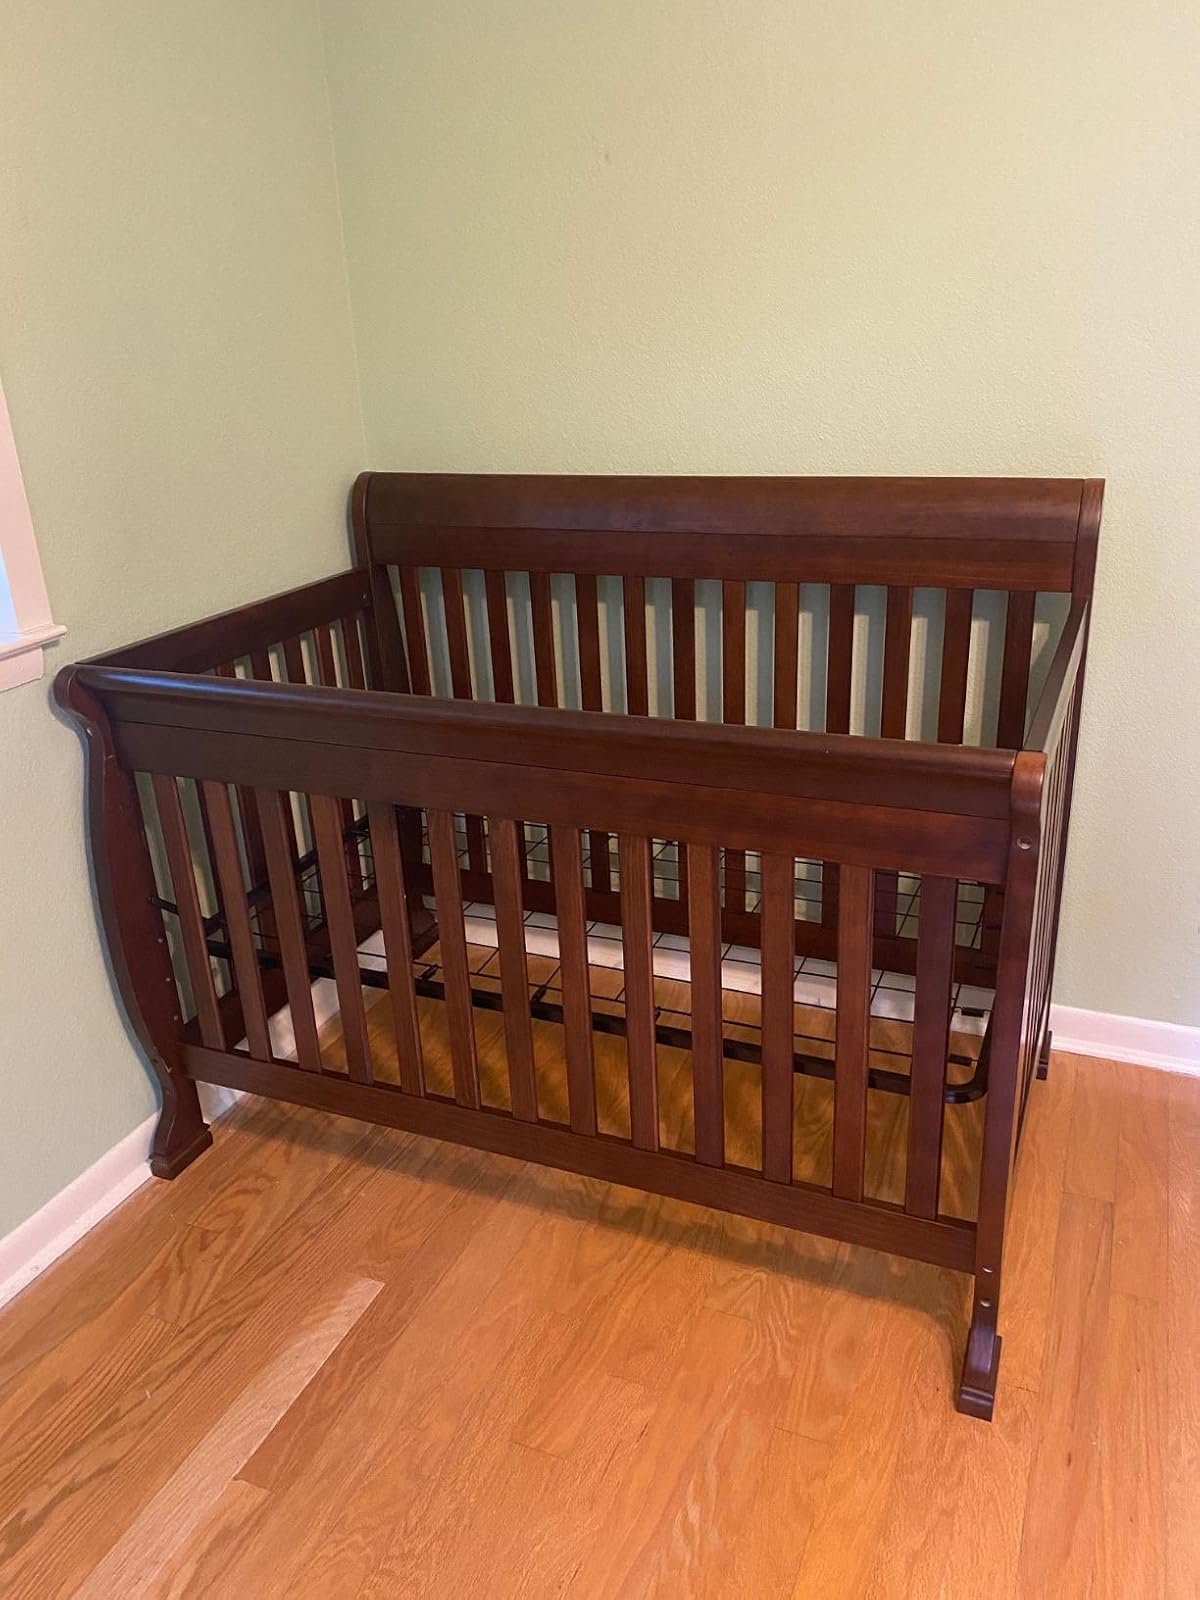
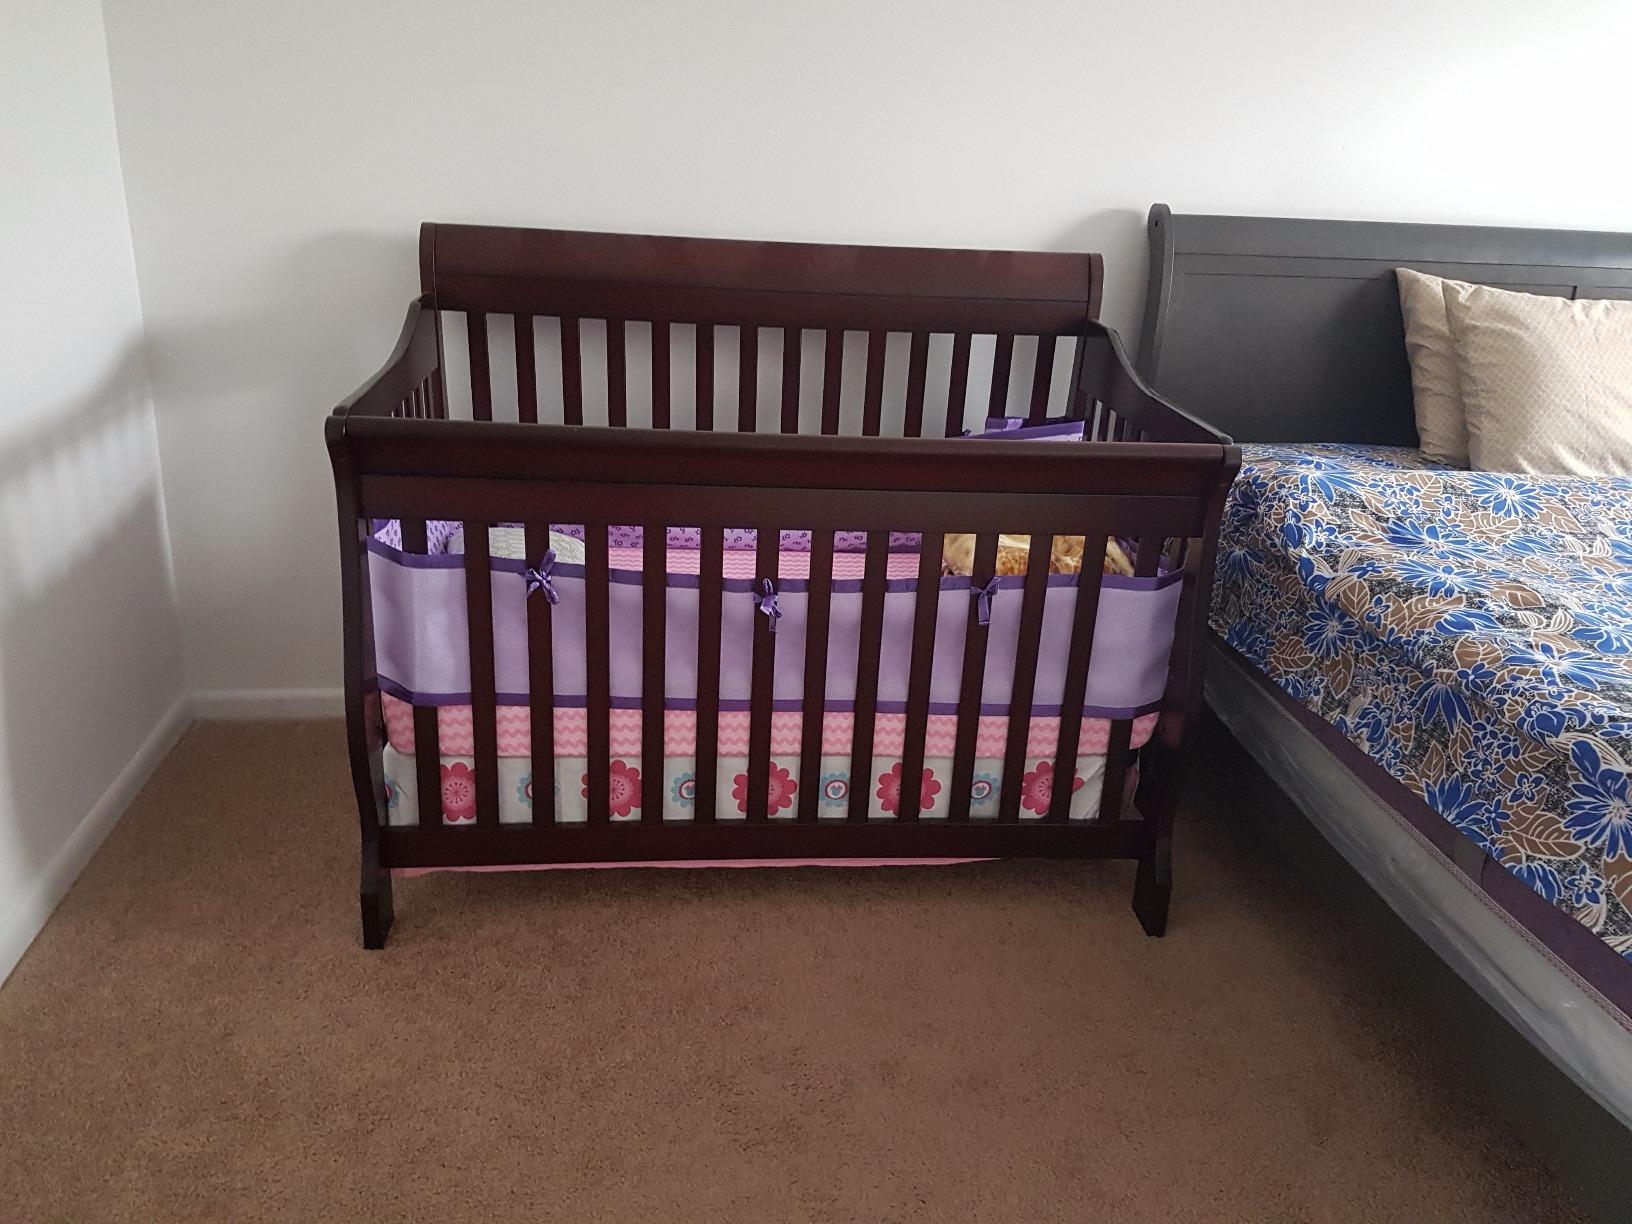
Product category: products_crib
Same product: no